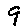
Label: 9